Audi A6 e-tron

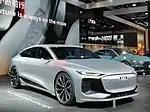
Audi A6 e-tron Concept

The Audi A6 etron Concept was unveiled at the 2021 Auto Shanghai, followed by the 2021 Milan Design Week. Featuring a "Sportback" body, it included 22-inch wheels, LED projectors built in into each side of the body, and a 100kWh battery.